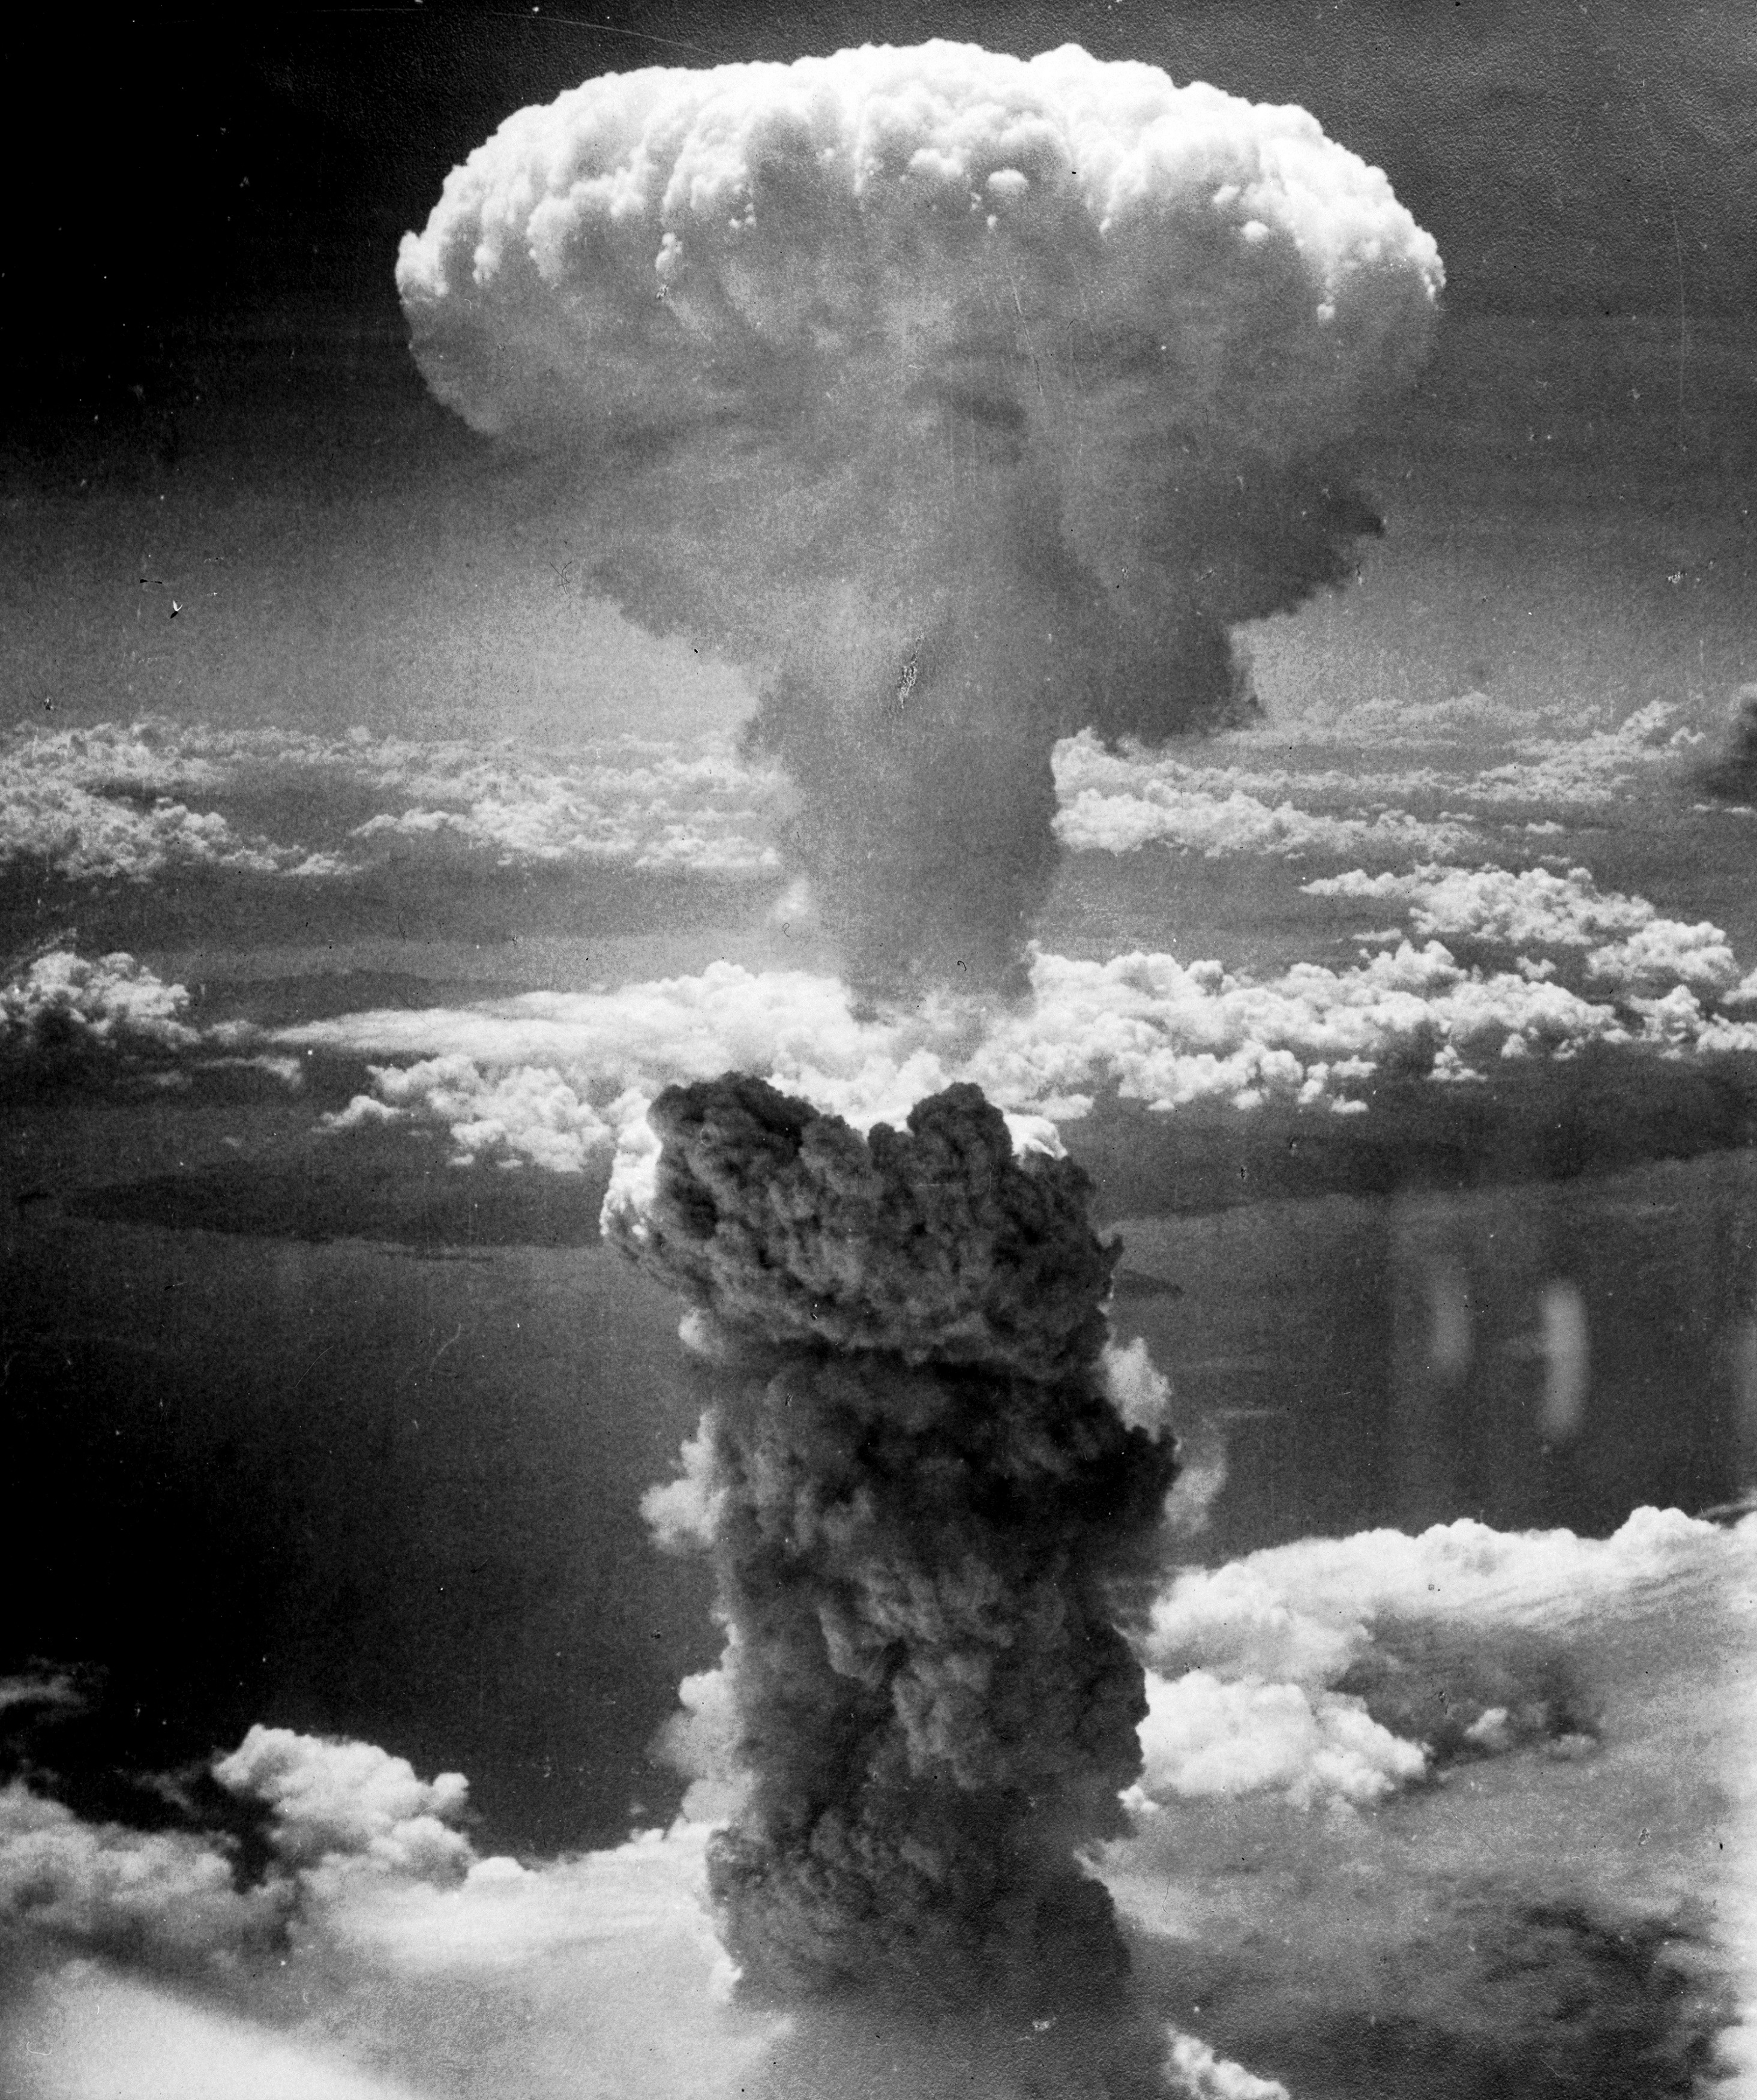
cloud, black and white, atmosphere, vehicle, monochrome, japan, explosion, nagasaki, 1945, fallout, radiation, world war ii, monochrome photography, atomic bomb, atmosphere of earth, geological phenomenon, detonation, nuclear weapon, fat man, mushroom cloud, plutonium implosion type, august 9, radiation poisoning